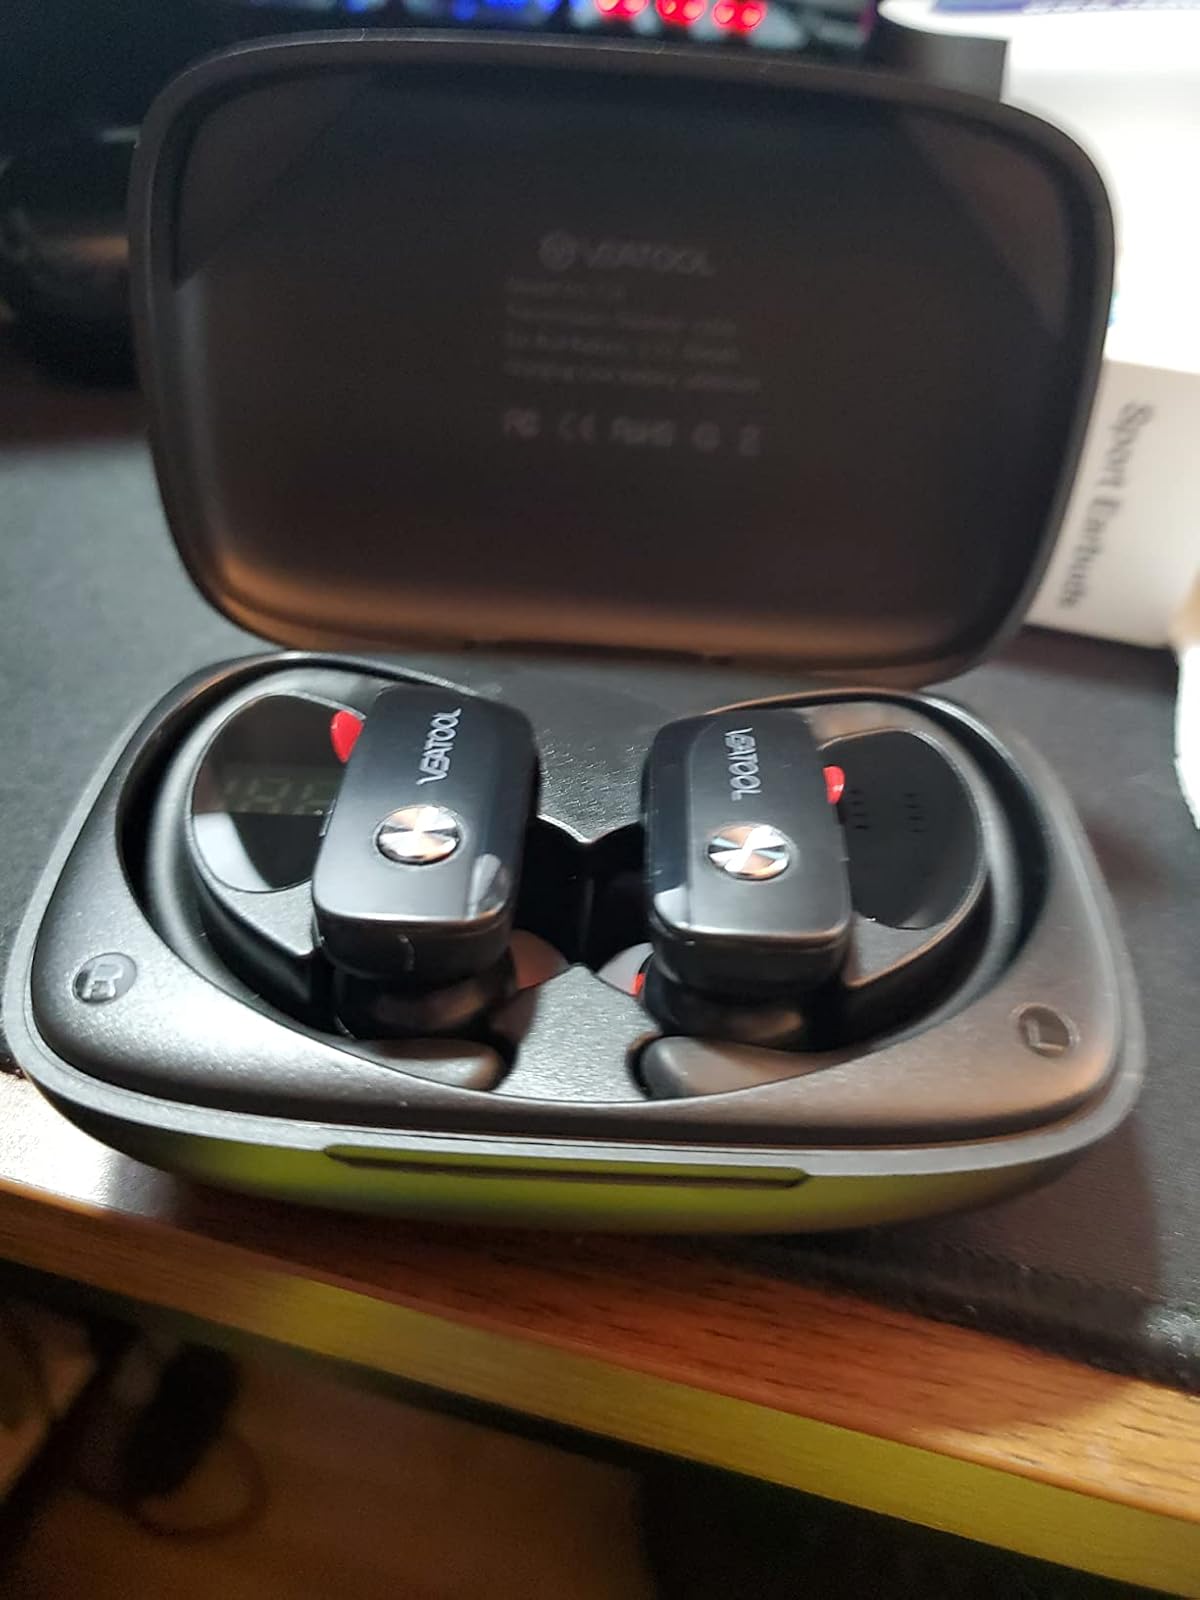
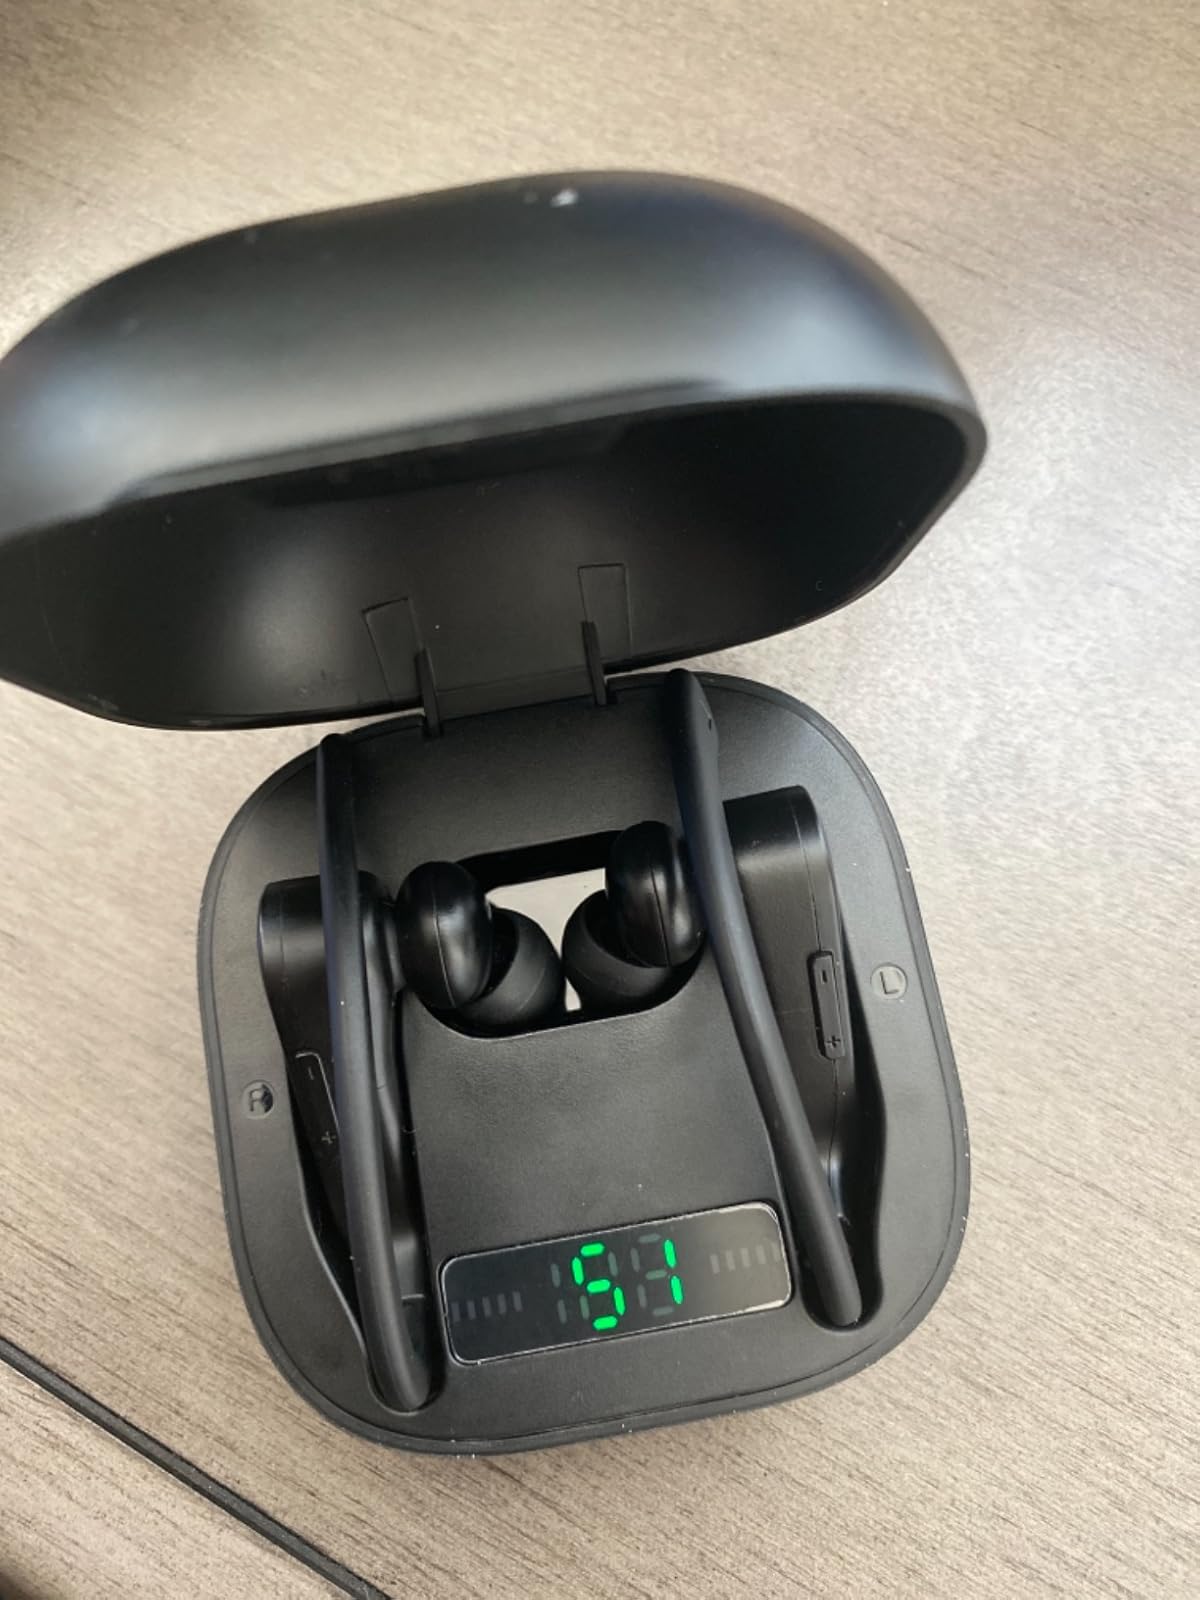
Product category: earbuds
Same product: no